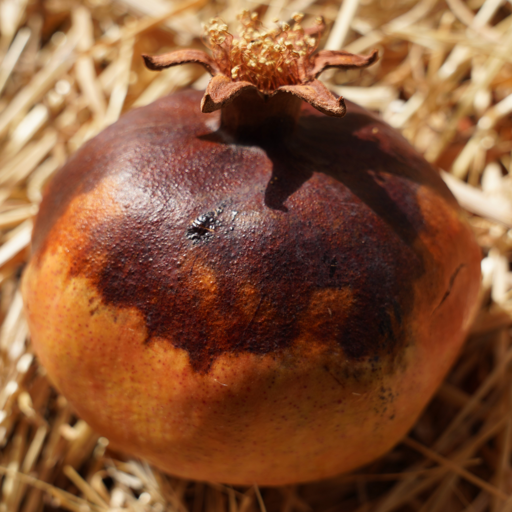
Label: Colletotrichum spp